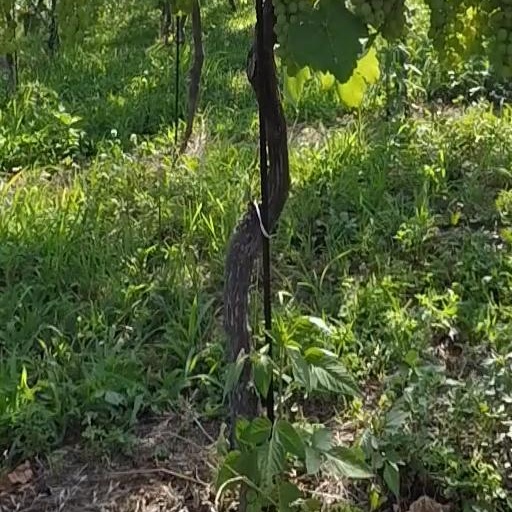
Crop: grape